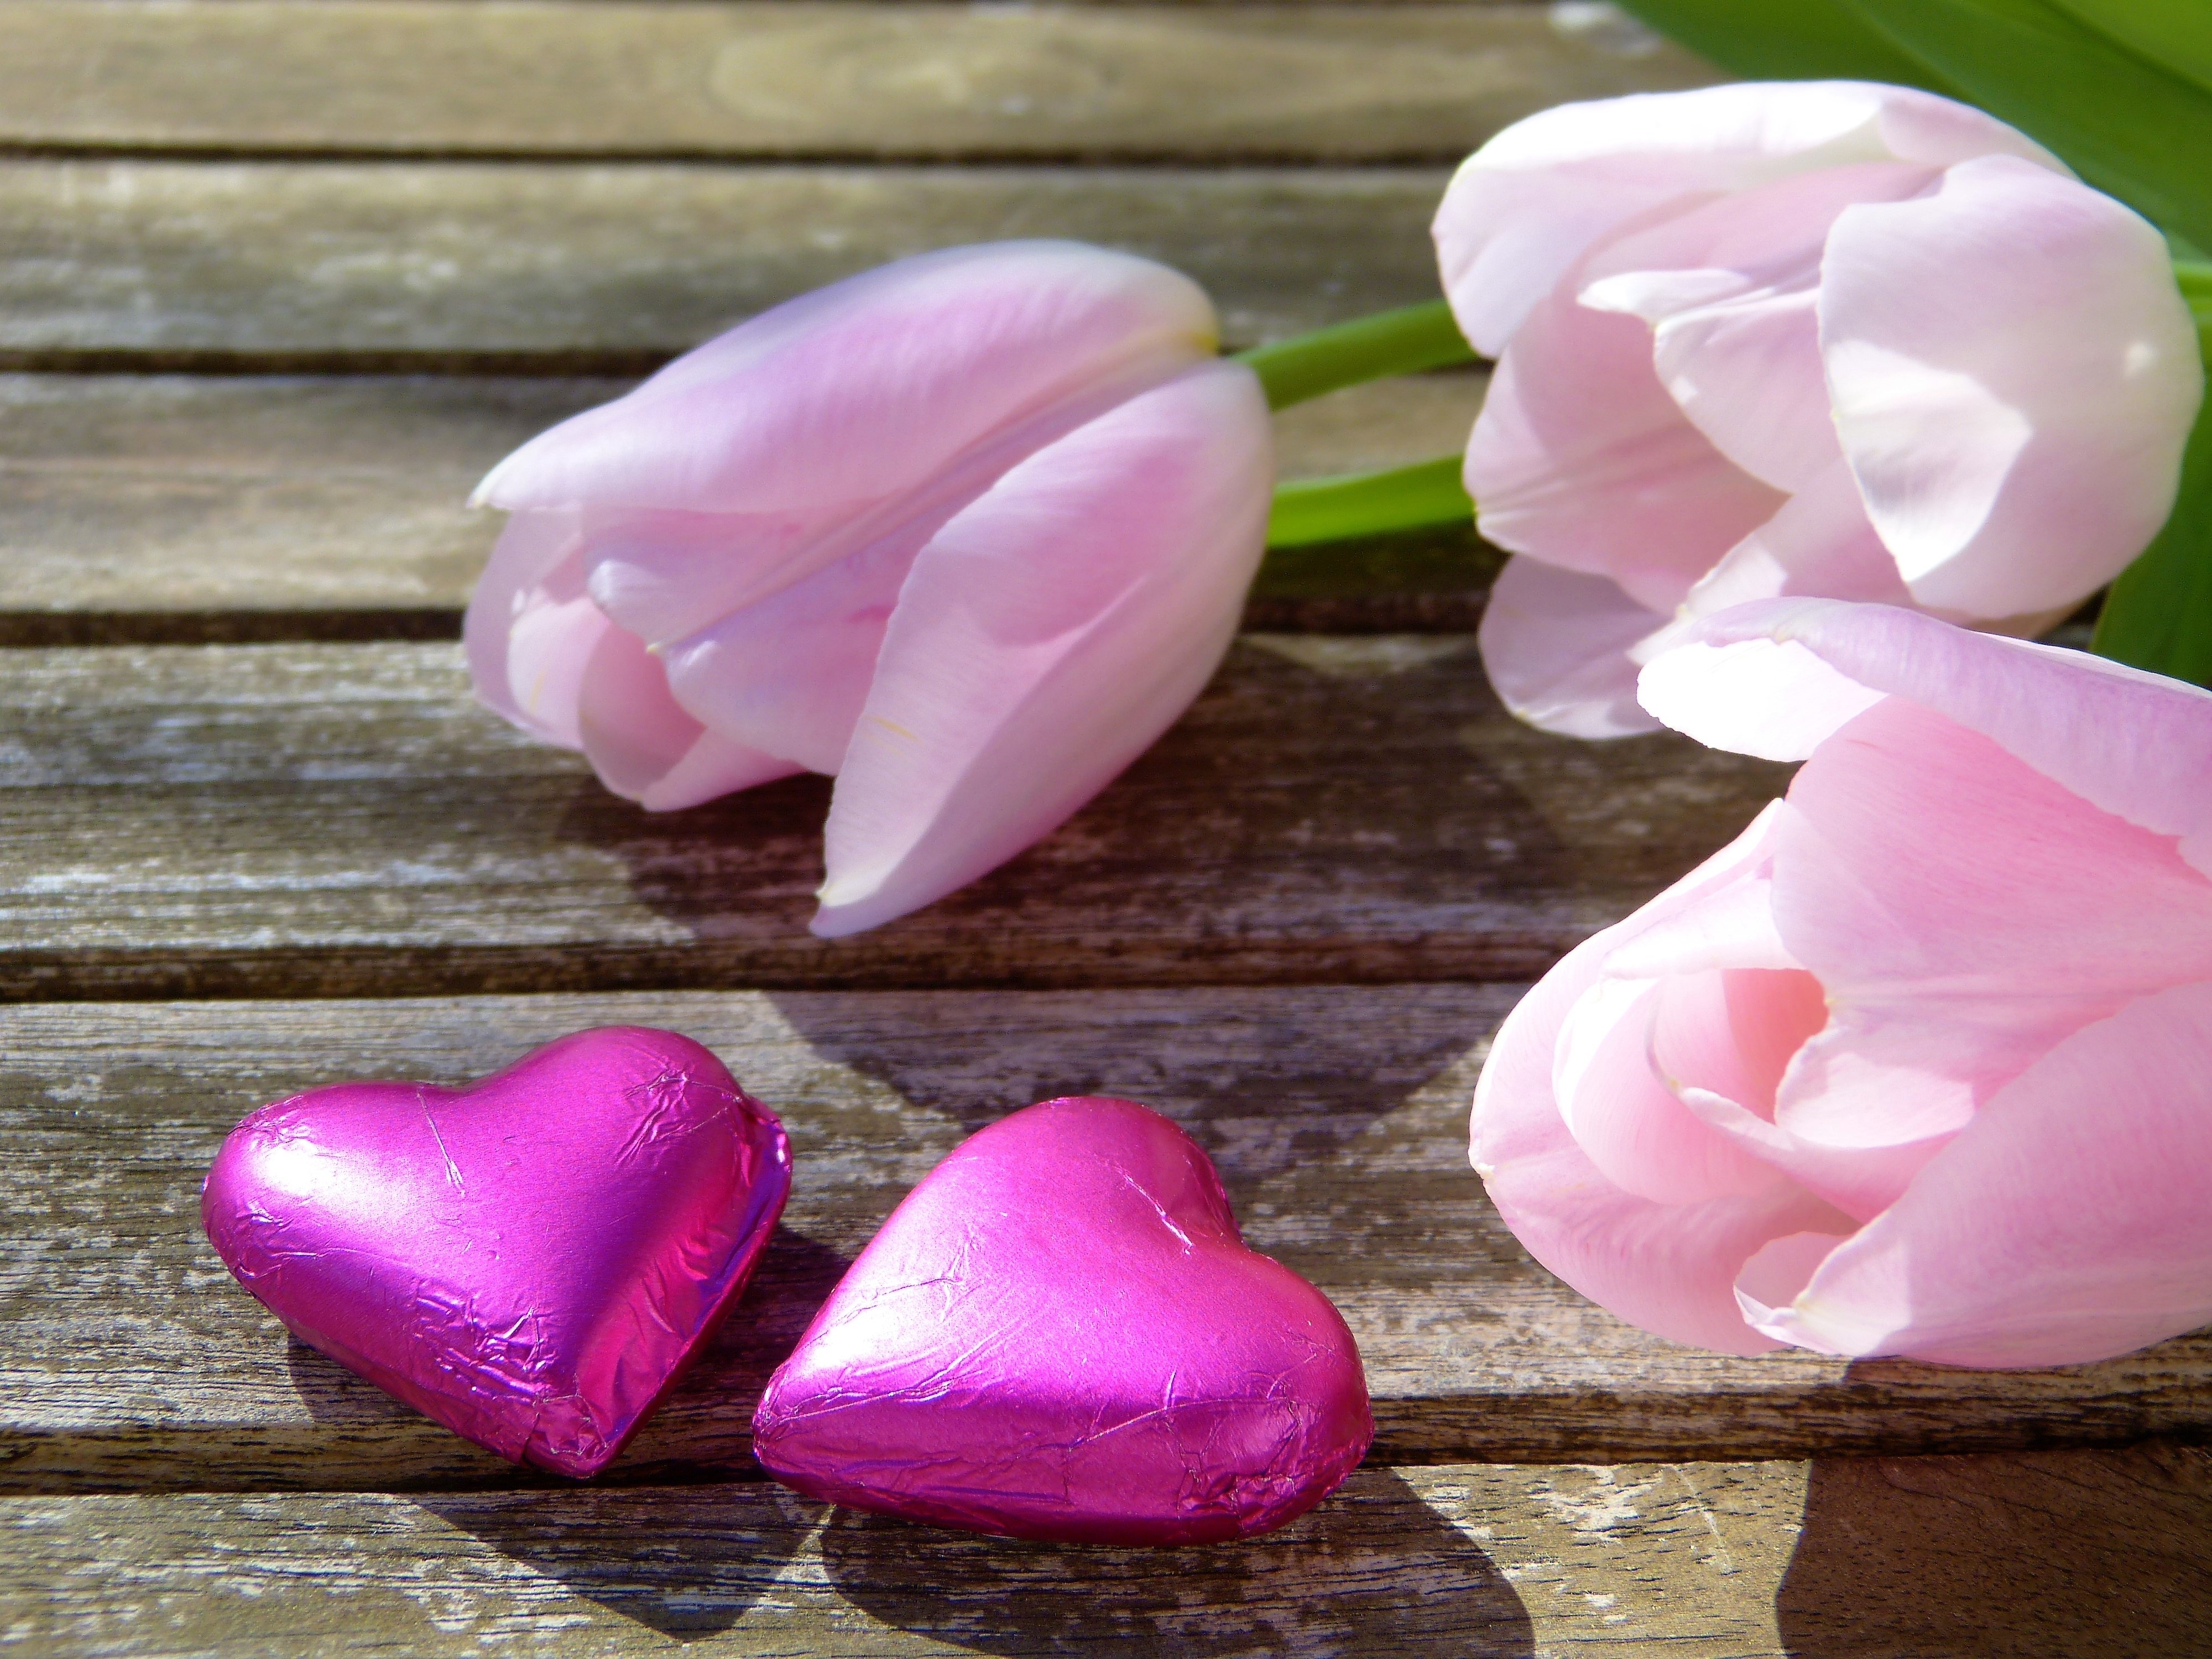
hand, table, light, wood, sun, sunlight, flower, petal, love, heart, spring, shine, romantic, together, pink, chocolate, wedding, celebrate, wedding day, flowers, relationship, joy, pair, out, organ, tulips, birthday, connectedness, give, emotion, before, feelings, marry, valentine's day, cohesion, mother's day, fashion accessory